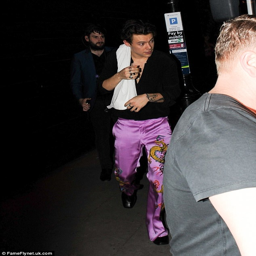
tiring work ? the star was seen sporting a towel over his shoulder - no doubt having worked up a sweat during his performance for his secret gig